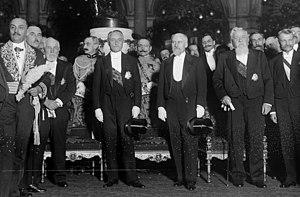
Réception à l'hôtel de ville de Paris du président de la République française Paul Deschanel et des anciens présidents Émile Loubet, Raymond Poincaré et Armand Fallières.
Émile Loubet, né le 30 décembre 1838 à Marsanne et mort le 20 décembre 1929 à Montélimar, est un homme d'État français. Il est président de la République française du 18 février 1899 au 18 février 1906.
Armand Fallières, né le 6 novembre 1841 à Mézin et mort le 22 juin 1931 à Villeneuve-de-Mézin, est un homme d'État français, président de la République française de 1906 à 1913.
Paul Deschanel, né le 13 février 1855 à Schaerbeek et mort le 28 avril 1922 à Paris, est un homme d'État, journaliste et écrivain français, président de la République du 18 février au 21 septembre 1920.